Super League

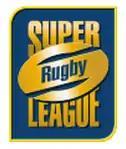
logo used from 1996 to 2016

The Super League has had three official logos. The first was used from the inaugural season in 1996 until 2016. The logo had the Super League S with Super above it and League below it. The title sponsors name would appear above the logo until 2014 when title sponsors First Utility used their own personalised logos that appeared on player shirts and in the media. The reigning champions had a ribbon around the logo with champions on it until 2011.